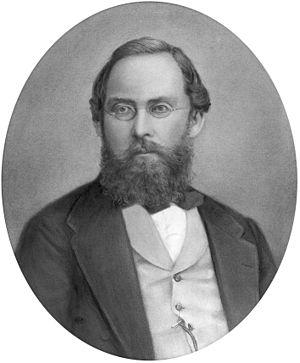
August Heinrich Petermann, né le 18 avril 1822 à Bleicherode et mort le 25 septembre 1878, est un cartographe et un géographe/océanographe des régions polaires allemand. Il fonde la revue Petermanns Geographische Mitteilungen.